Wesleyan College of Manila

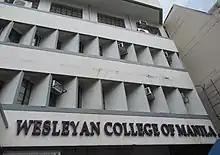
Wesleyan College of Manila

Wesleyan College of Manila was originally a concept by Manila Episcopal Area Bishop, Emerito P. Nacpil. Methodist leaders, Carlito S. Puno, Rodolfo C. Beltran, Level S. Puno, Liz Pajaro-Mariano, Perla E. Cenon, and the BOT members of Wesleyan University of the Philippines, Cabanatuan were involved in the establishment of the educational institution. Wesleyan College of Manila was founded in June 2000 as a branch of WUP Cabanatuan. The Management Committee chaired by Leopoldo Serrano Jr. was created to oversee the affairs of WUP Manila.